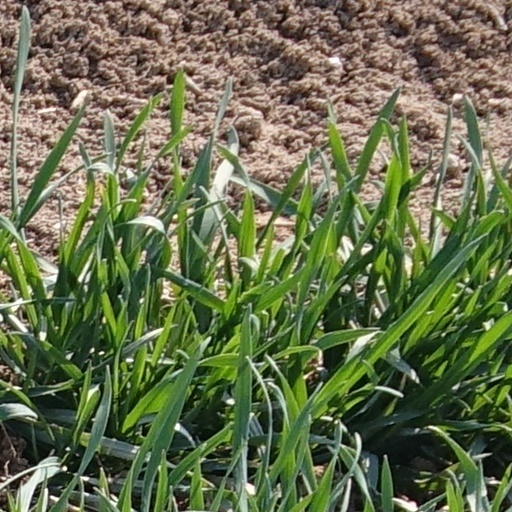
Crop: wheat